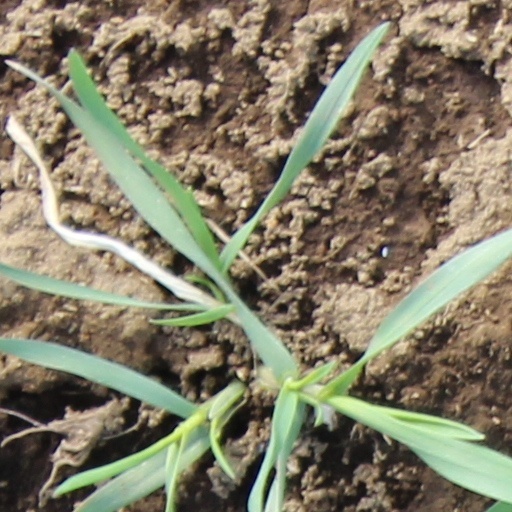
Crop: wheat